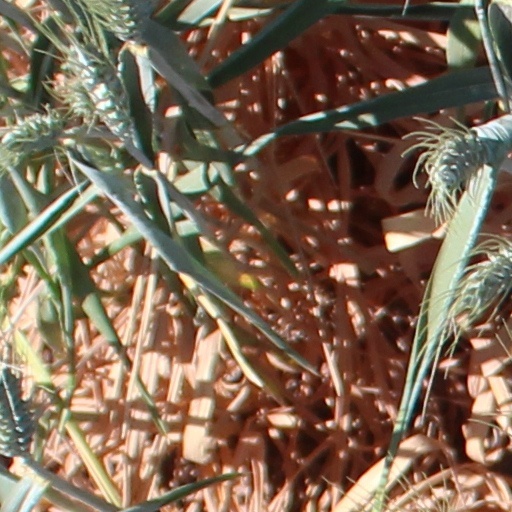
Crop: wheat